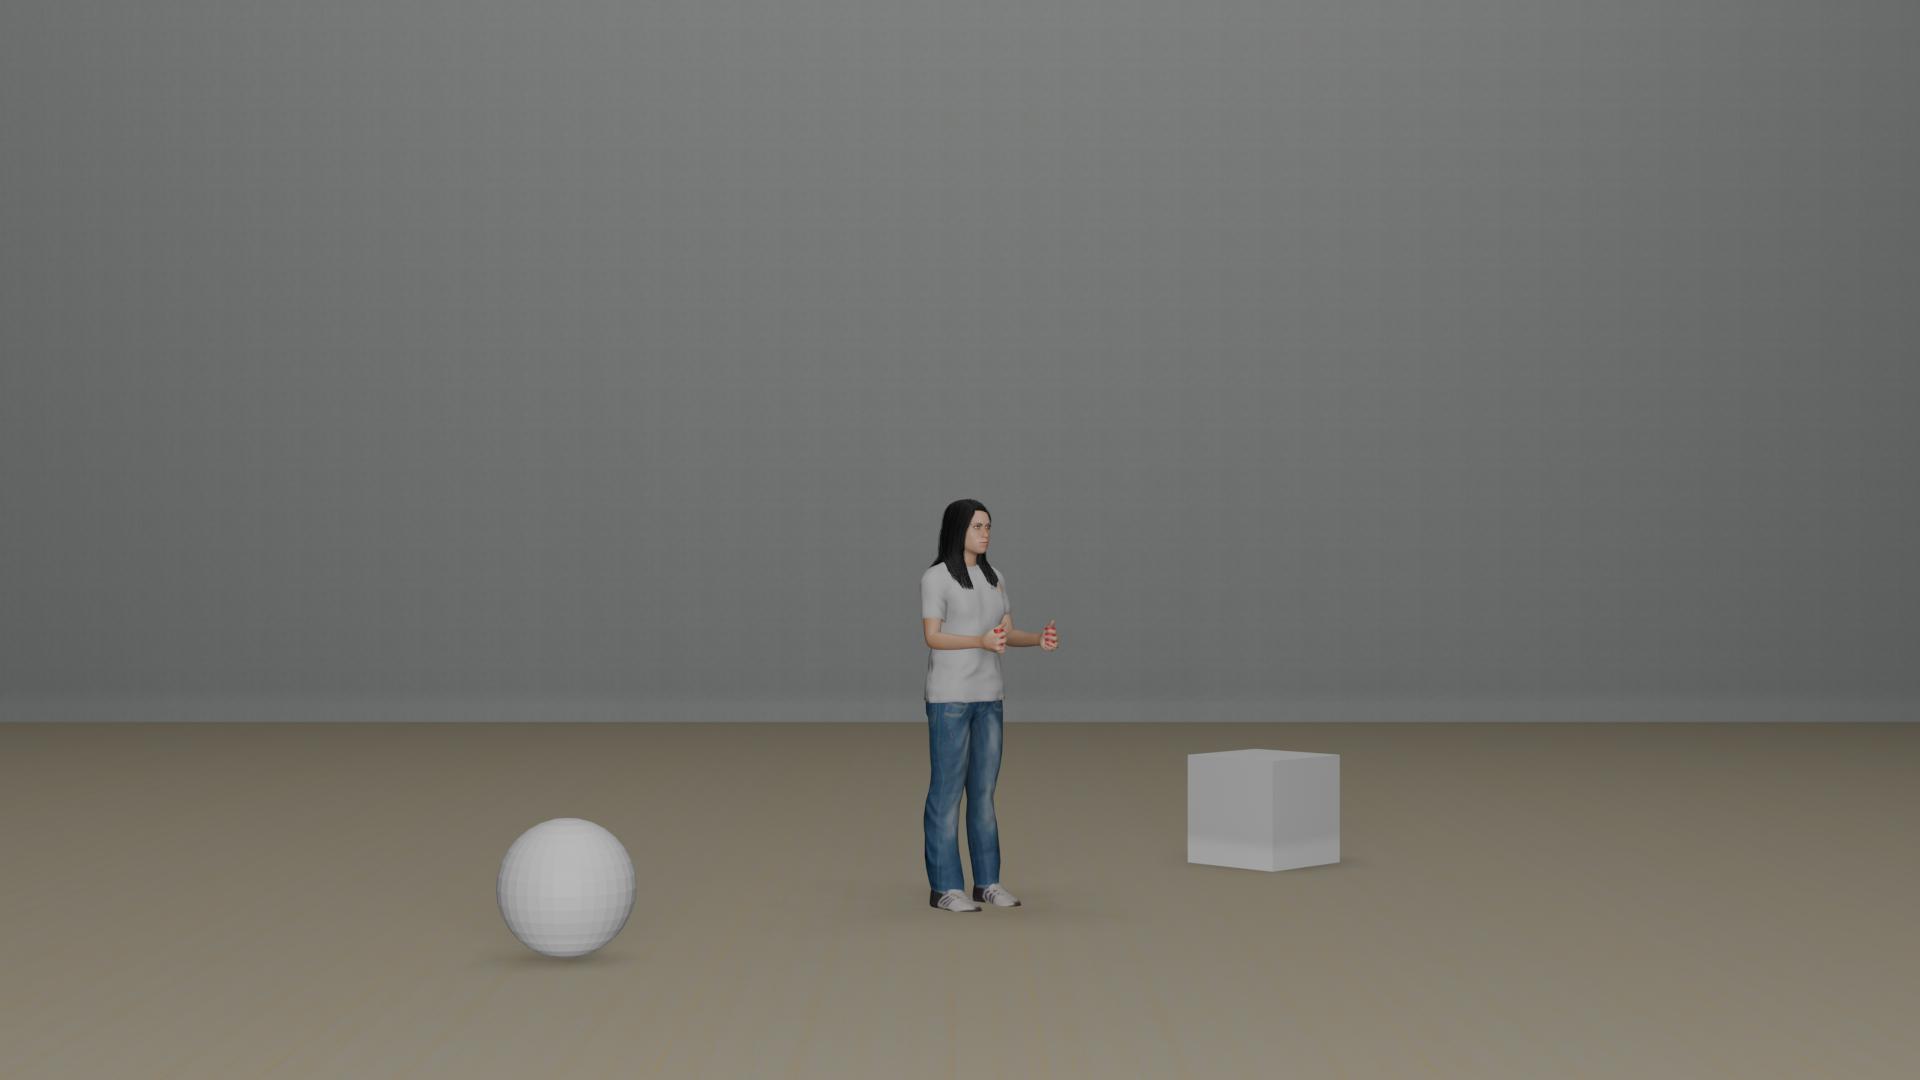
Task: level2_spatial
Answer: 'left'